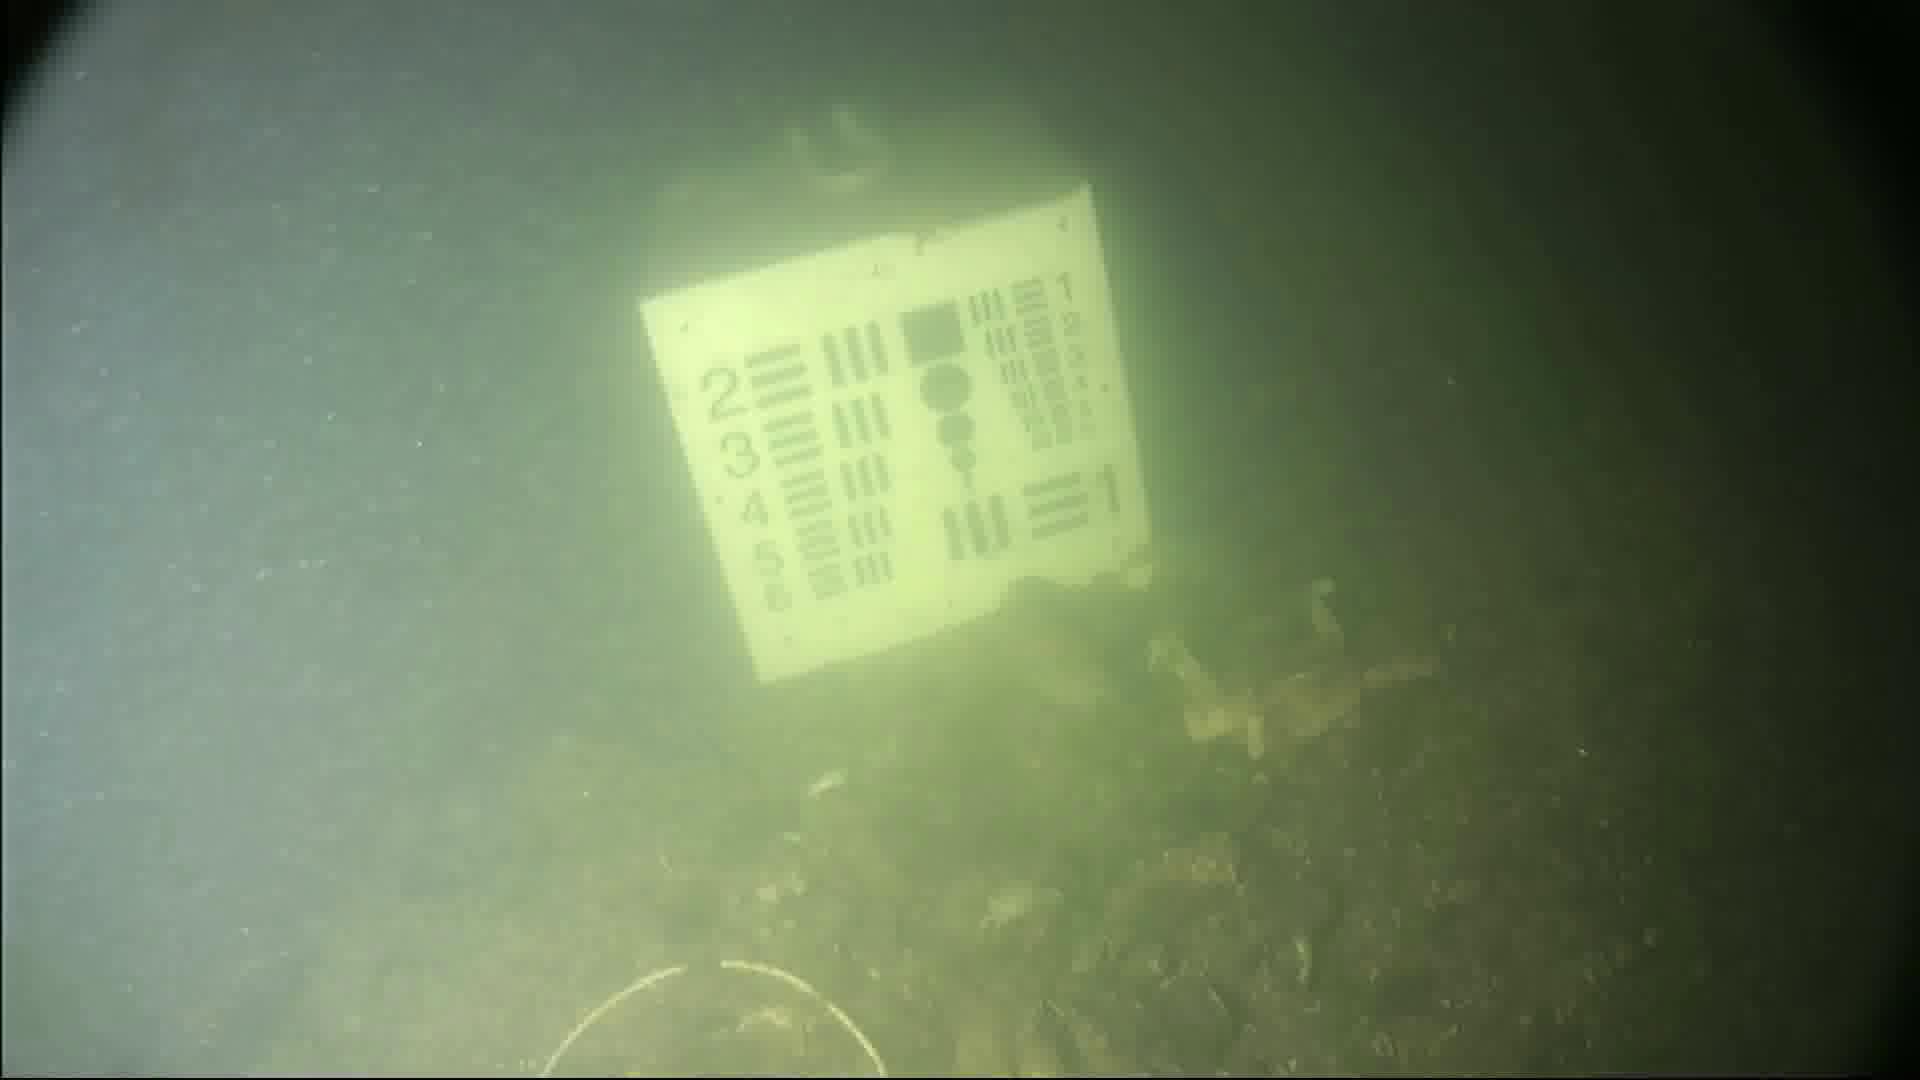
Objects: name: crab
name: starfish